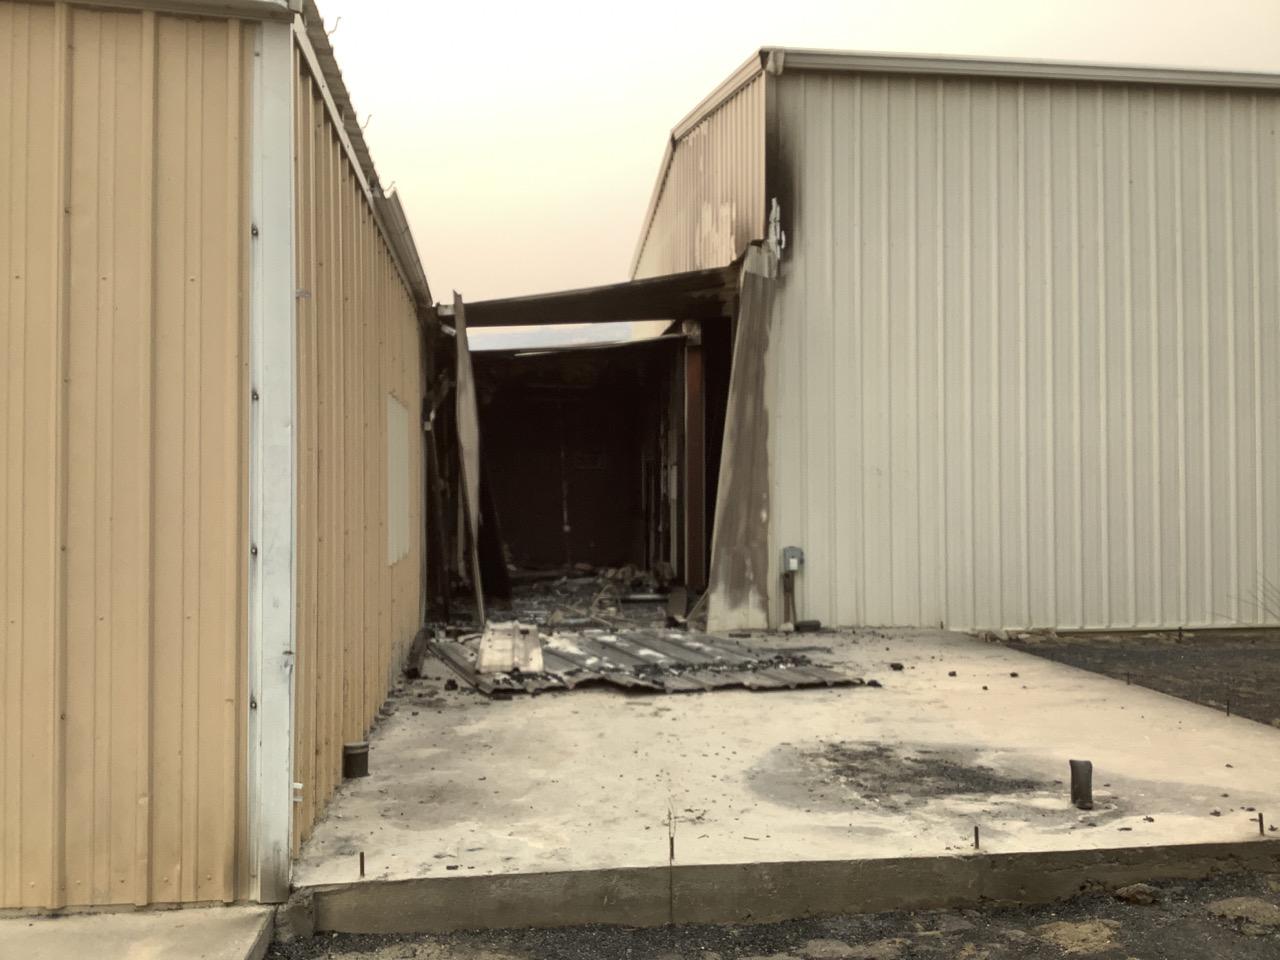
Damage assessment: major